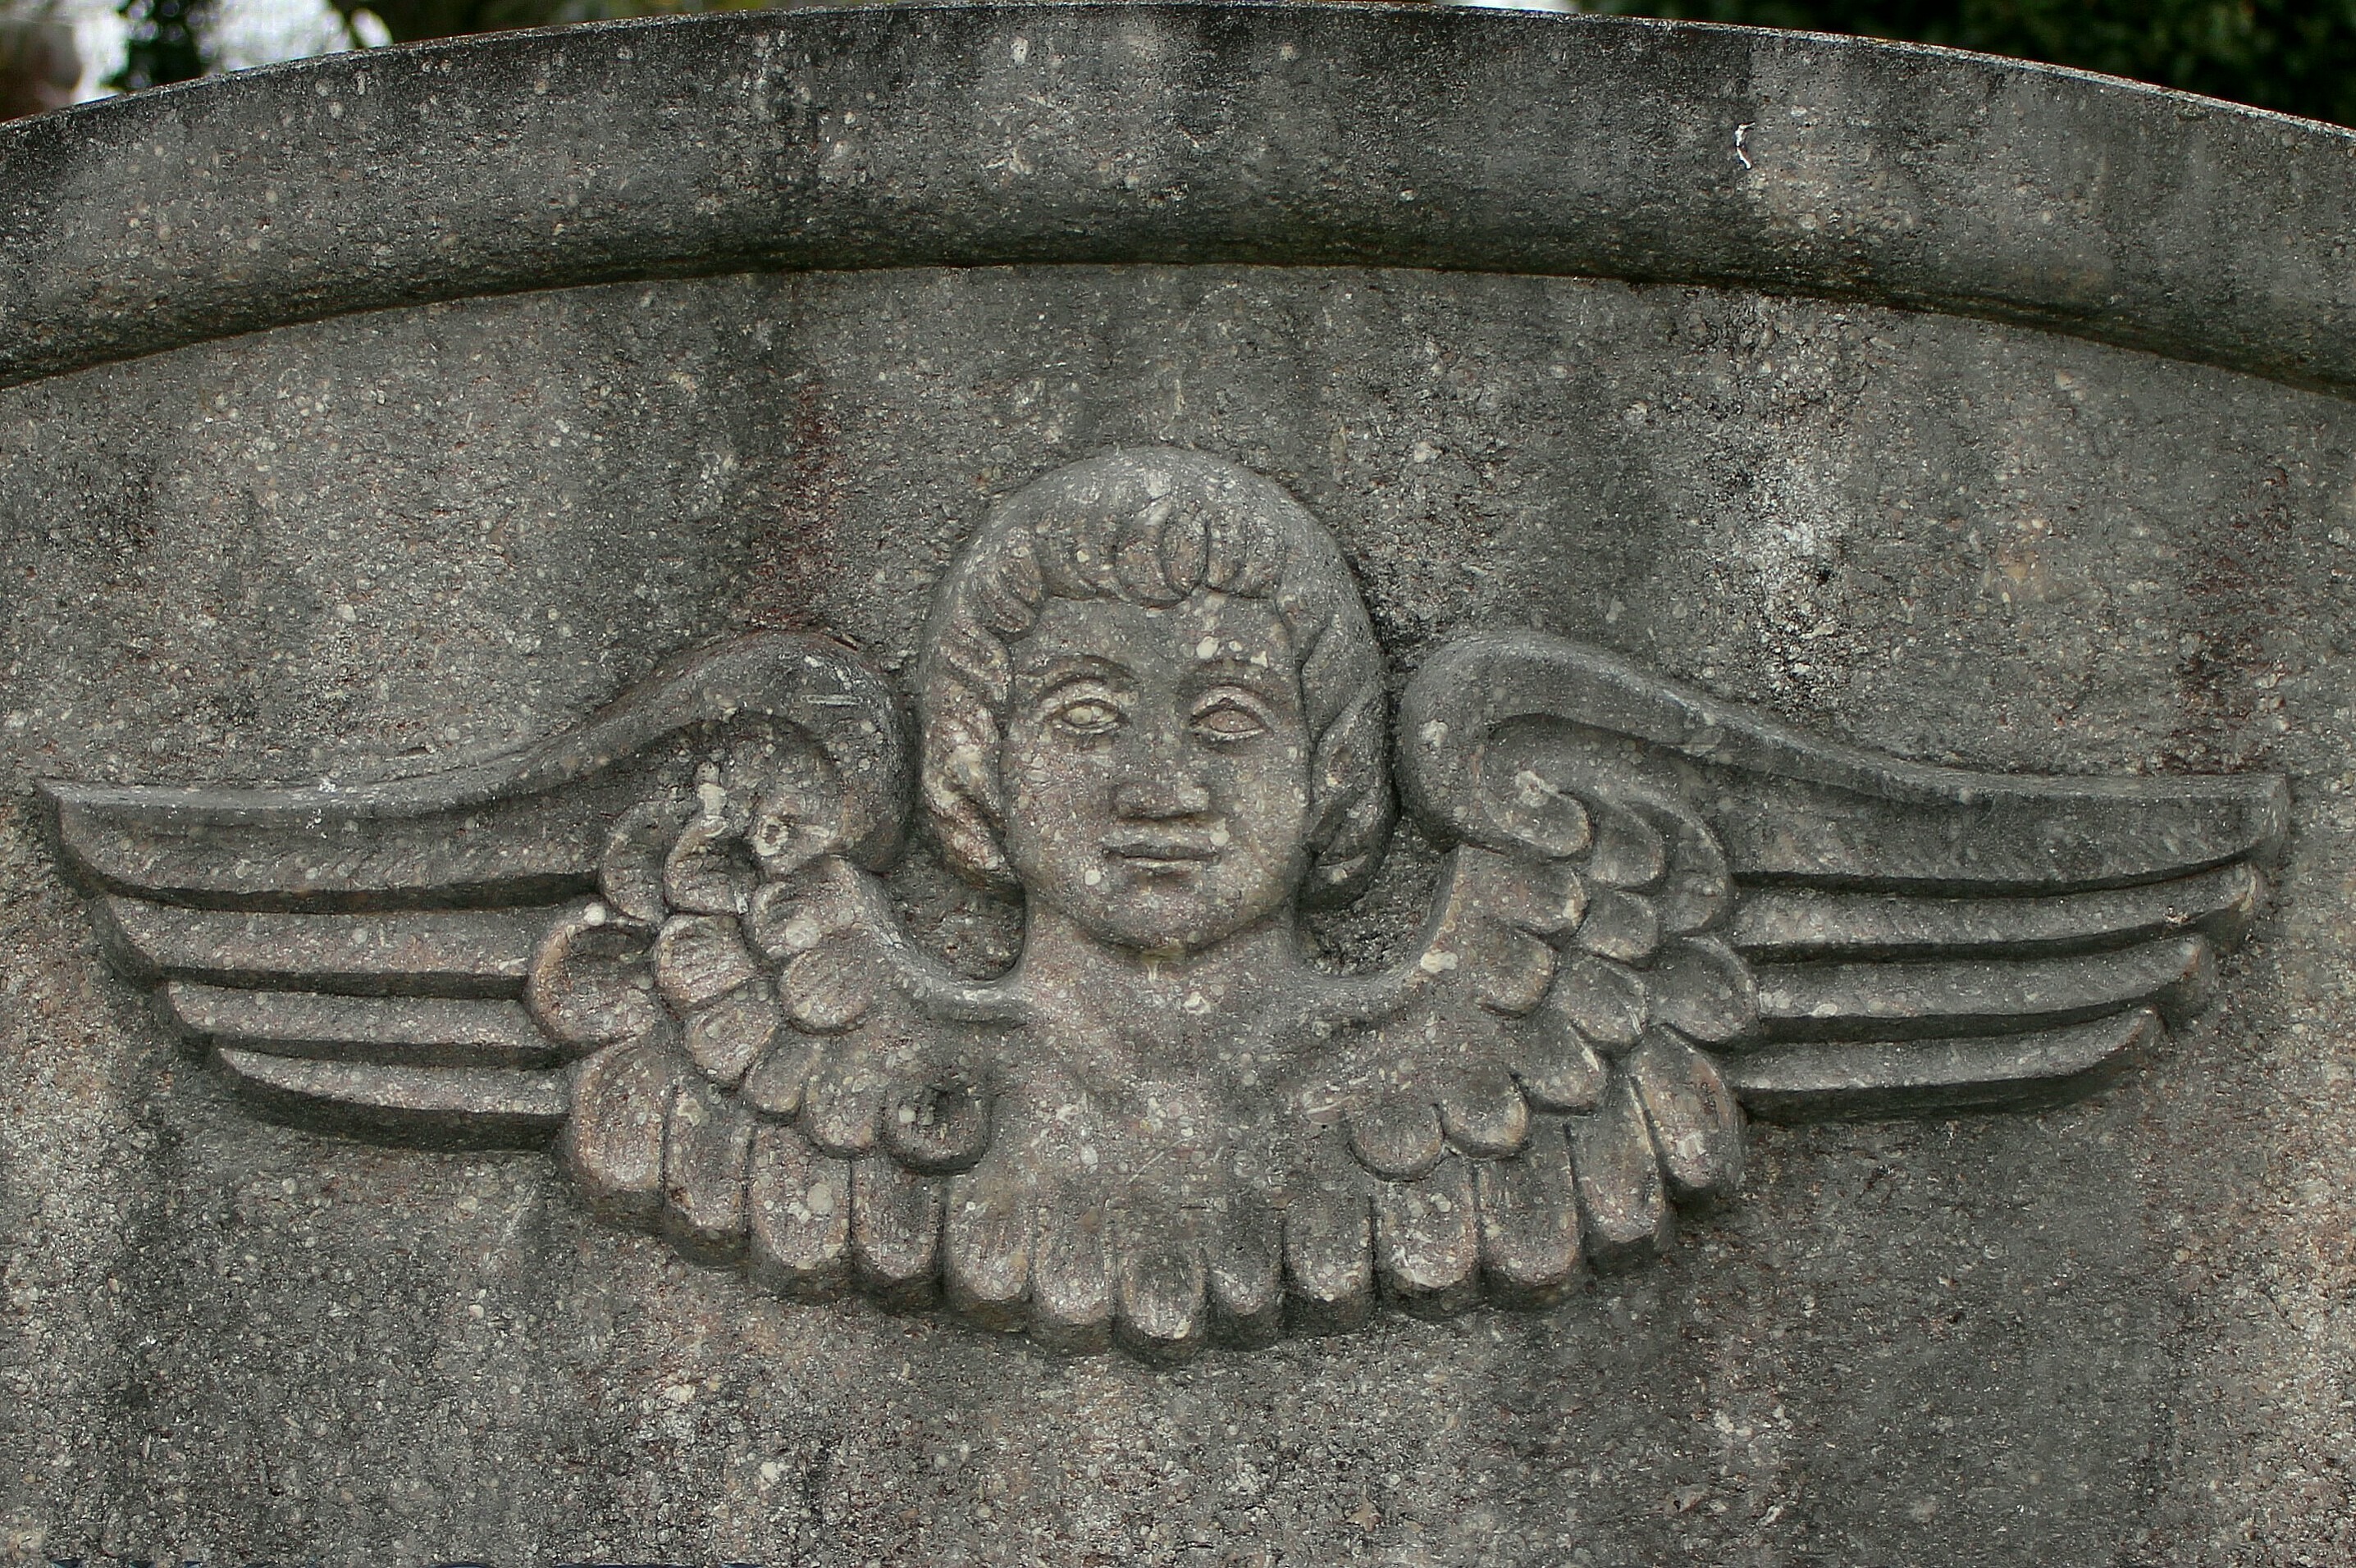
stone, monument, statue, portrait, sculpture, angel, art, figure, temple, history, carving, relief, stele, stone sculpture, archaeological site, stone carving, ancient history